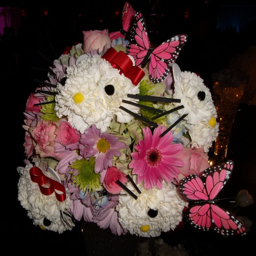
white carnations styled in the image of kittens amidst spring flowers